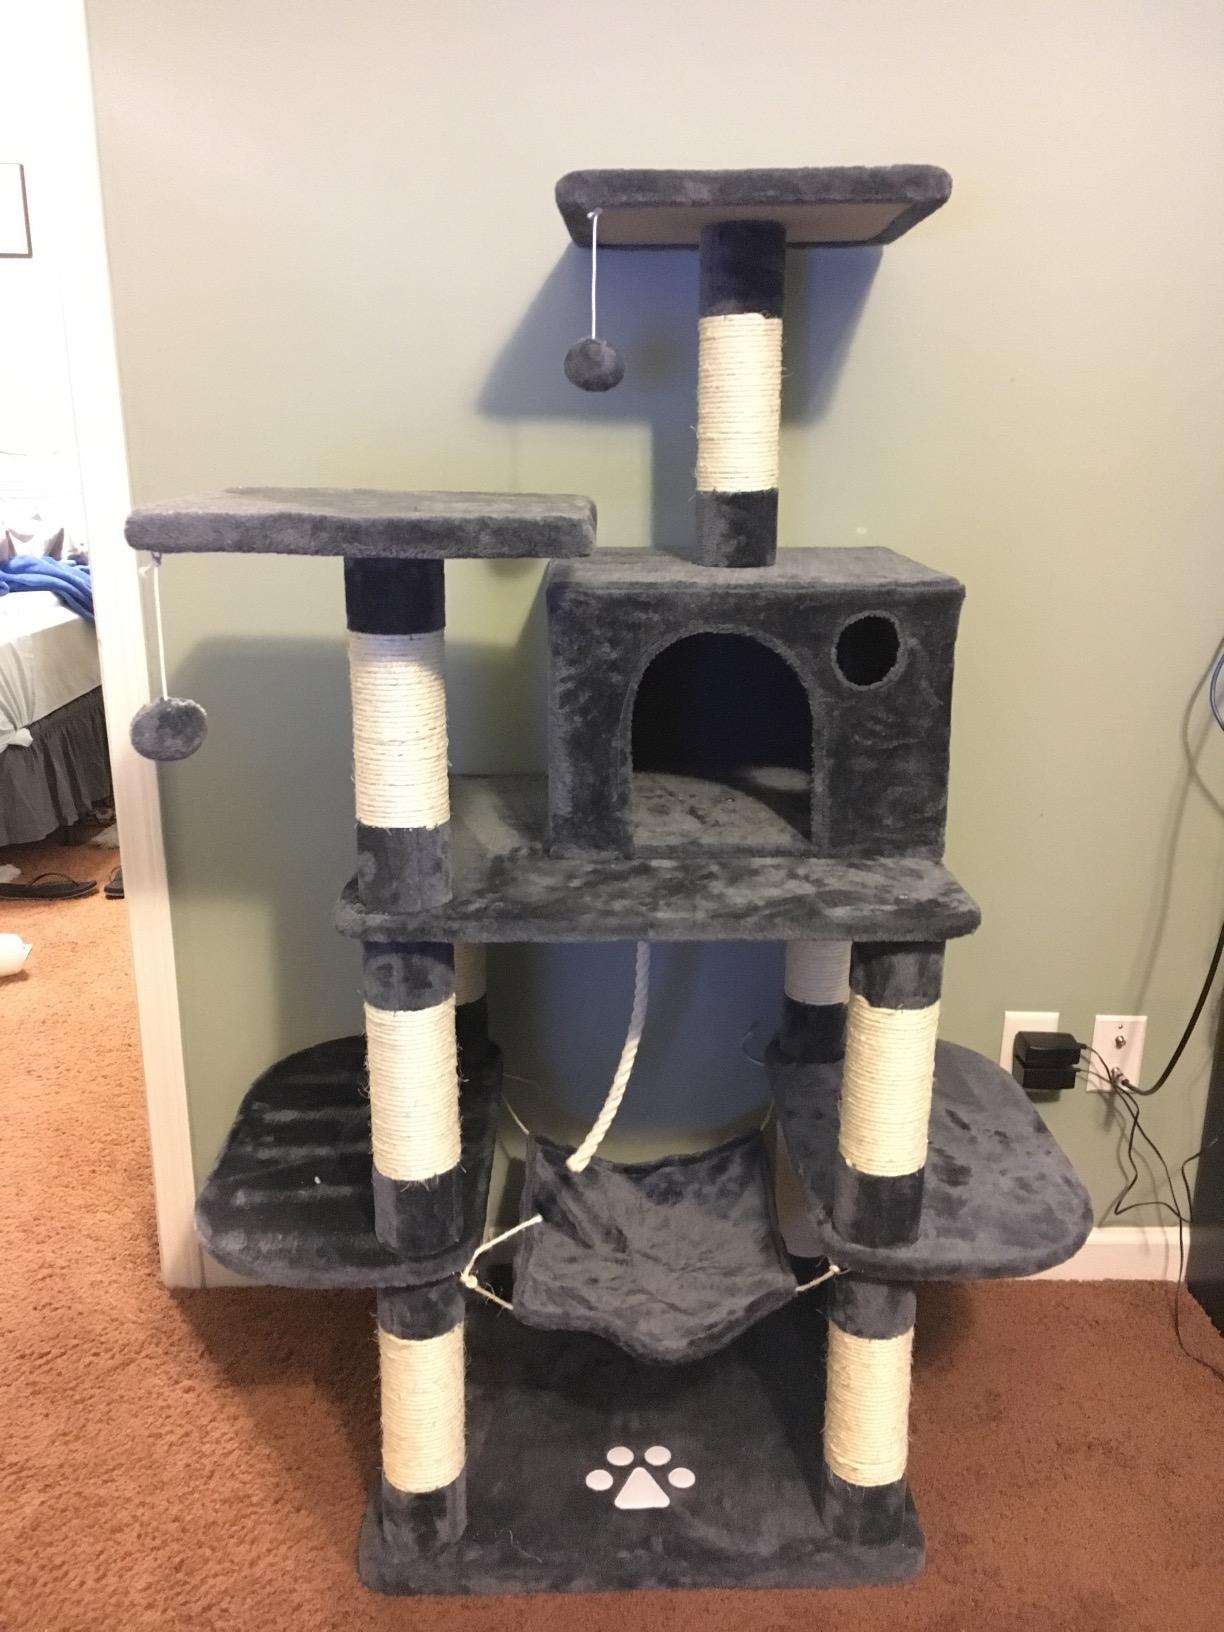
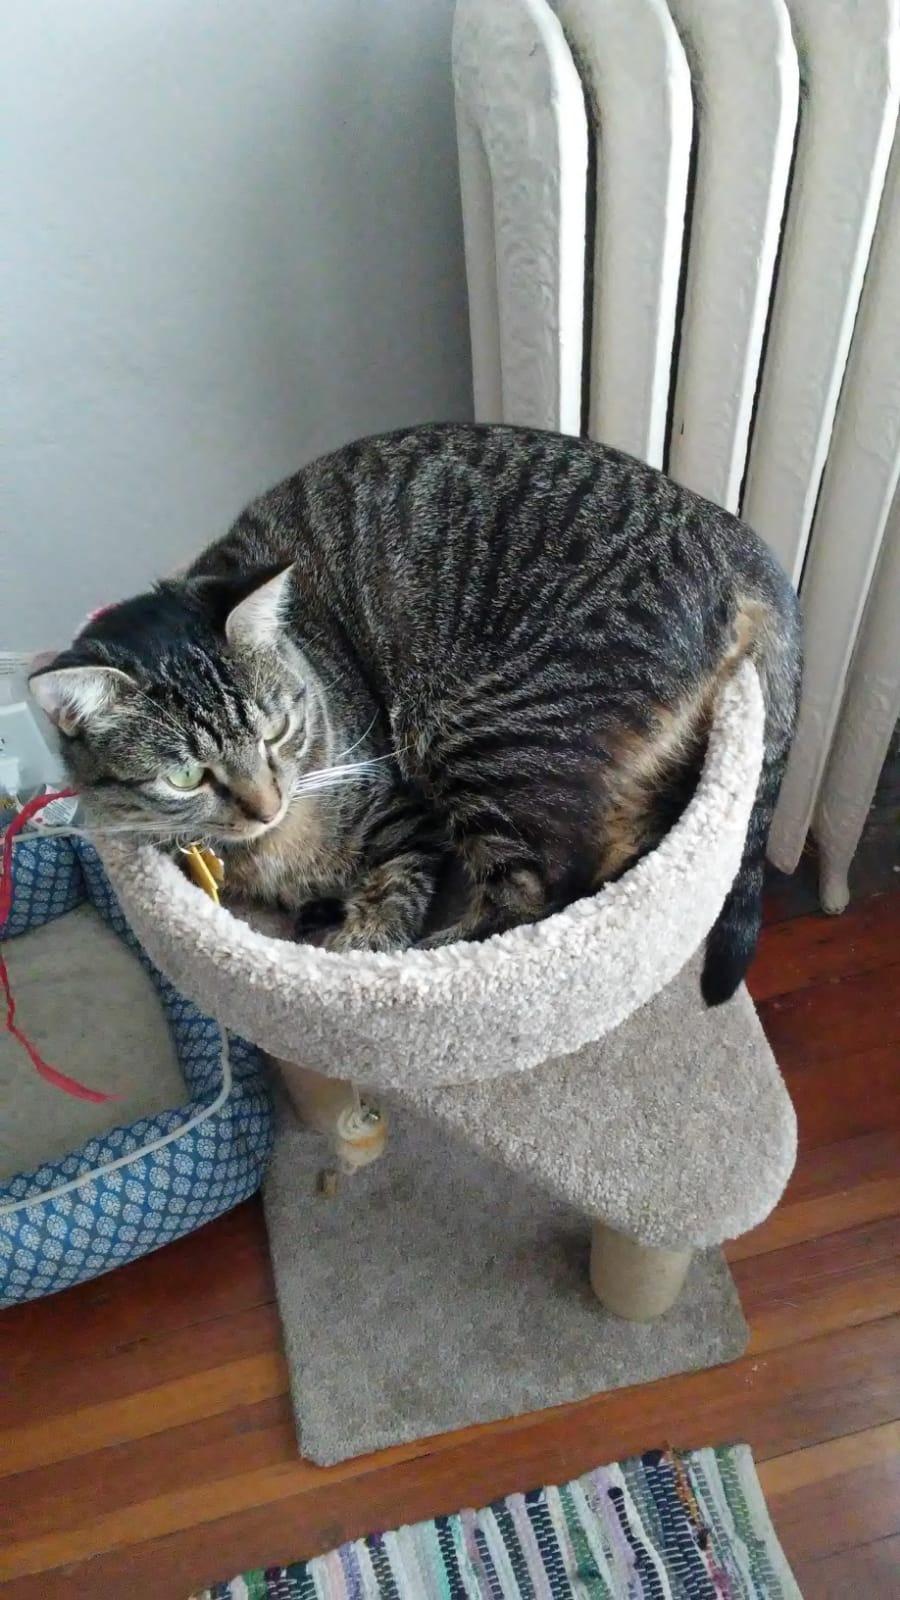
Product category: items_cat tree
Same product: no